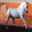
Label: horse